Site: brandenburg
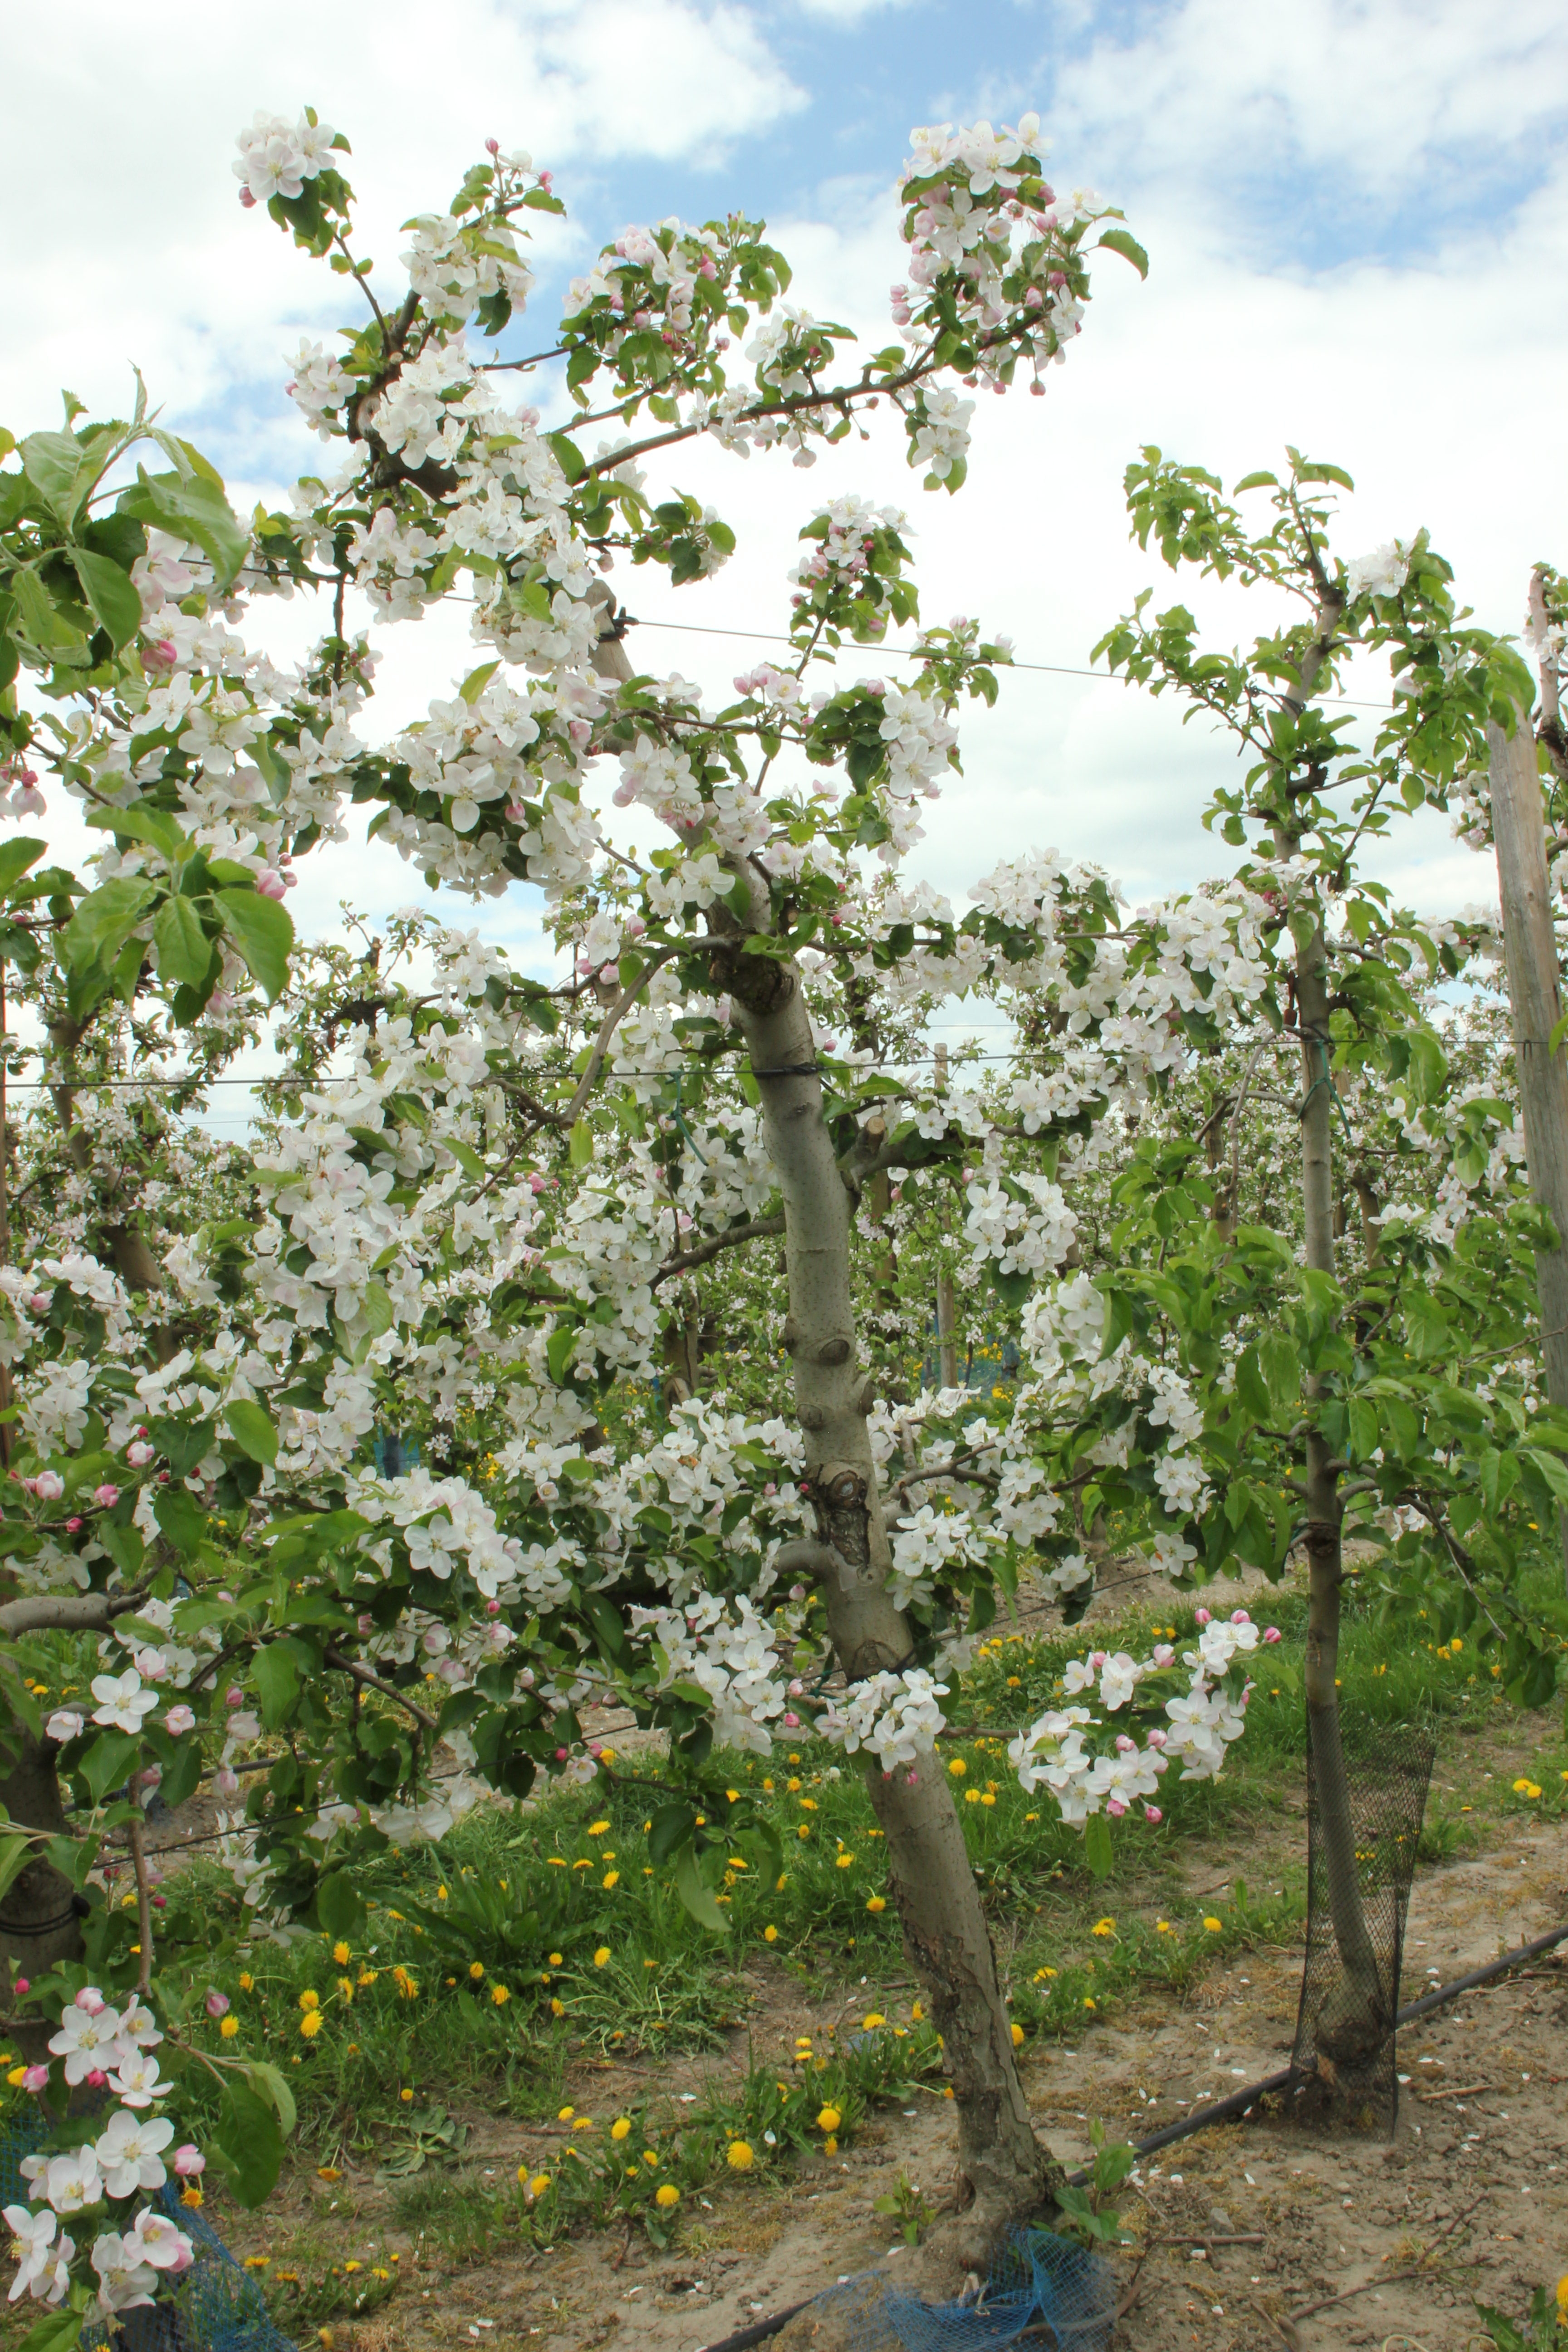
Growth stage (BBCH 65): Flowering